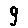
Label: 9